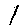
Label: 1